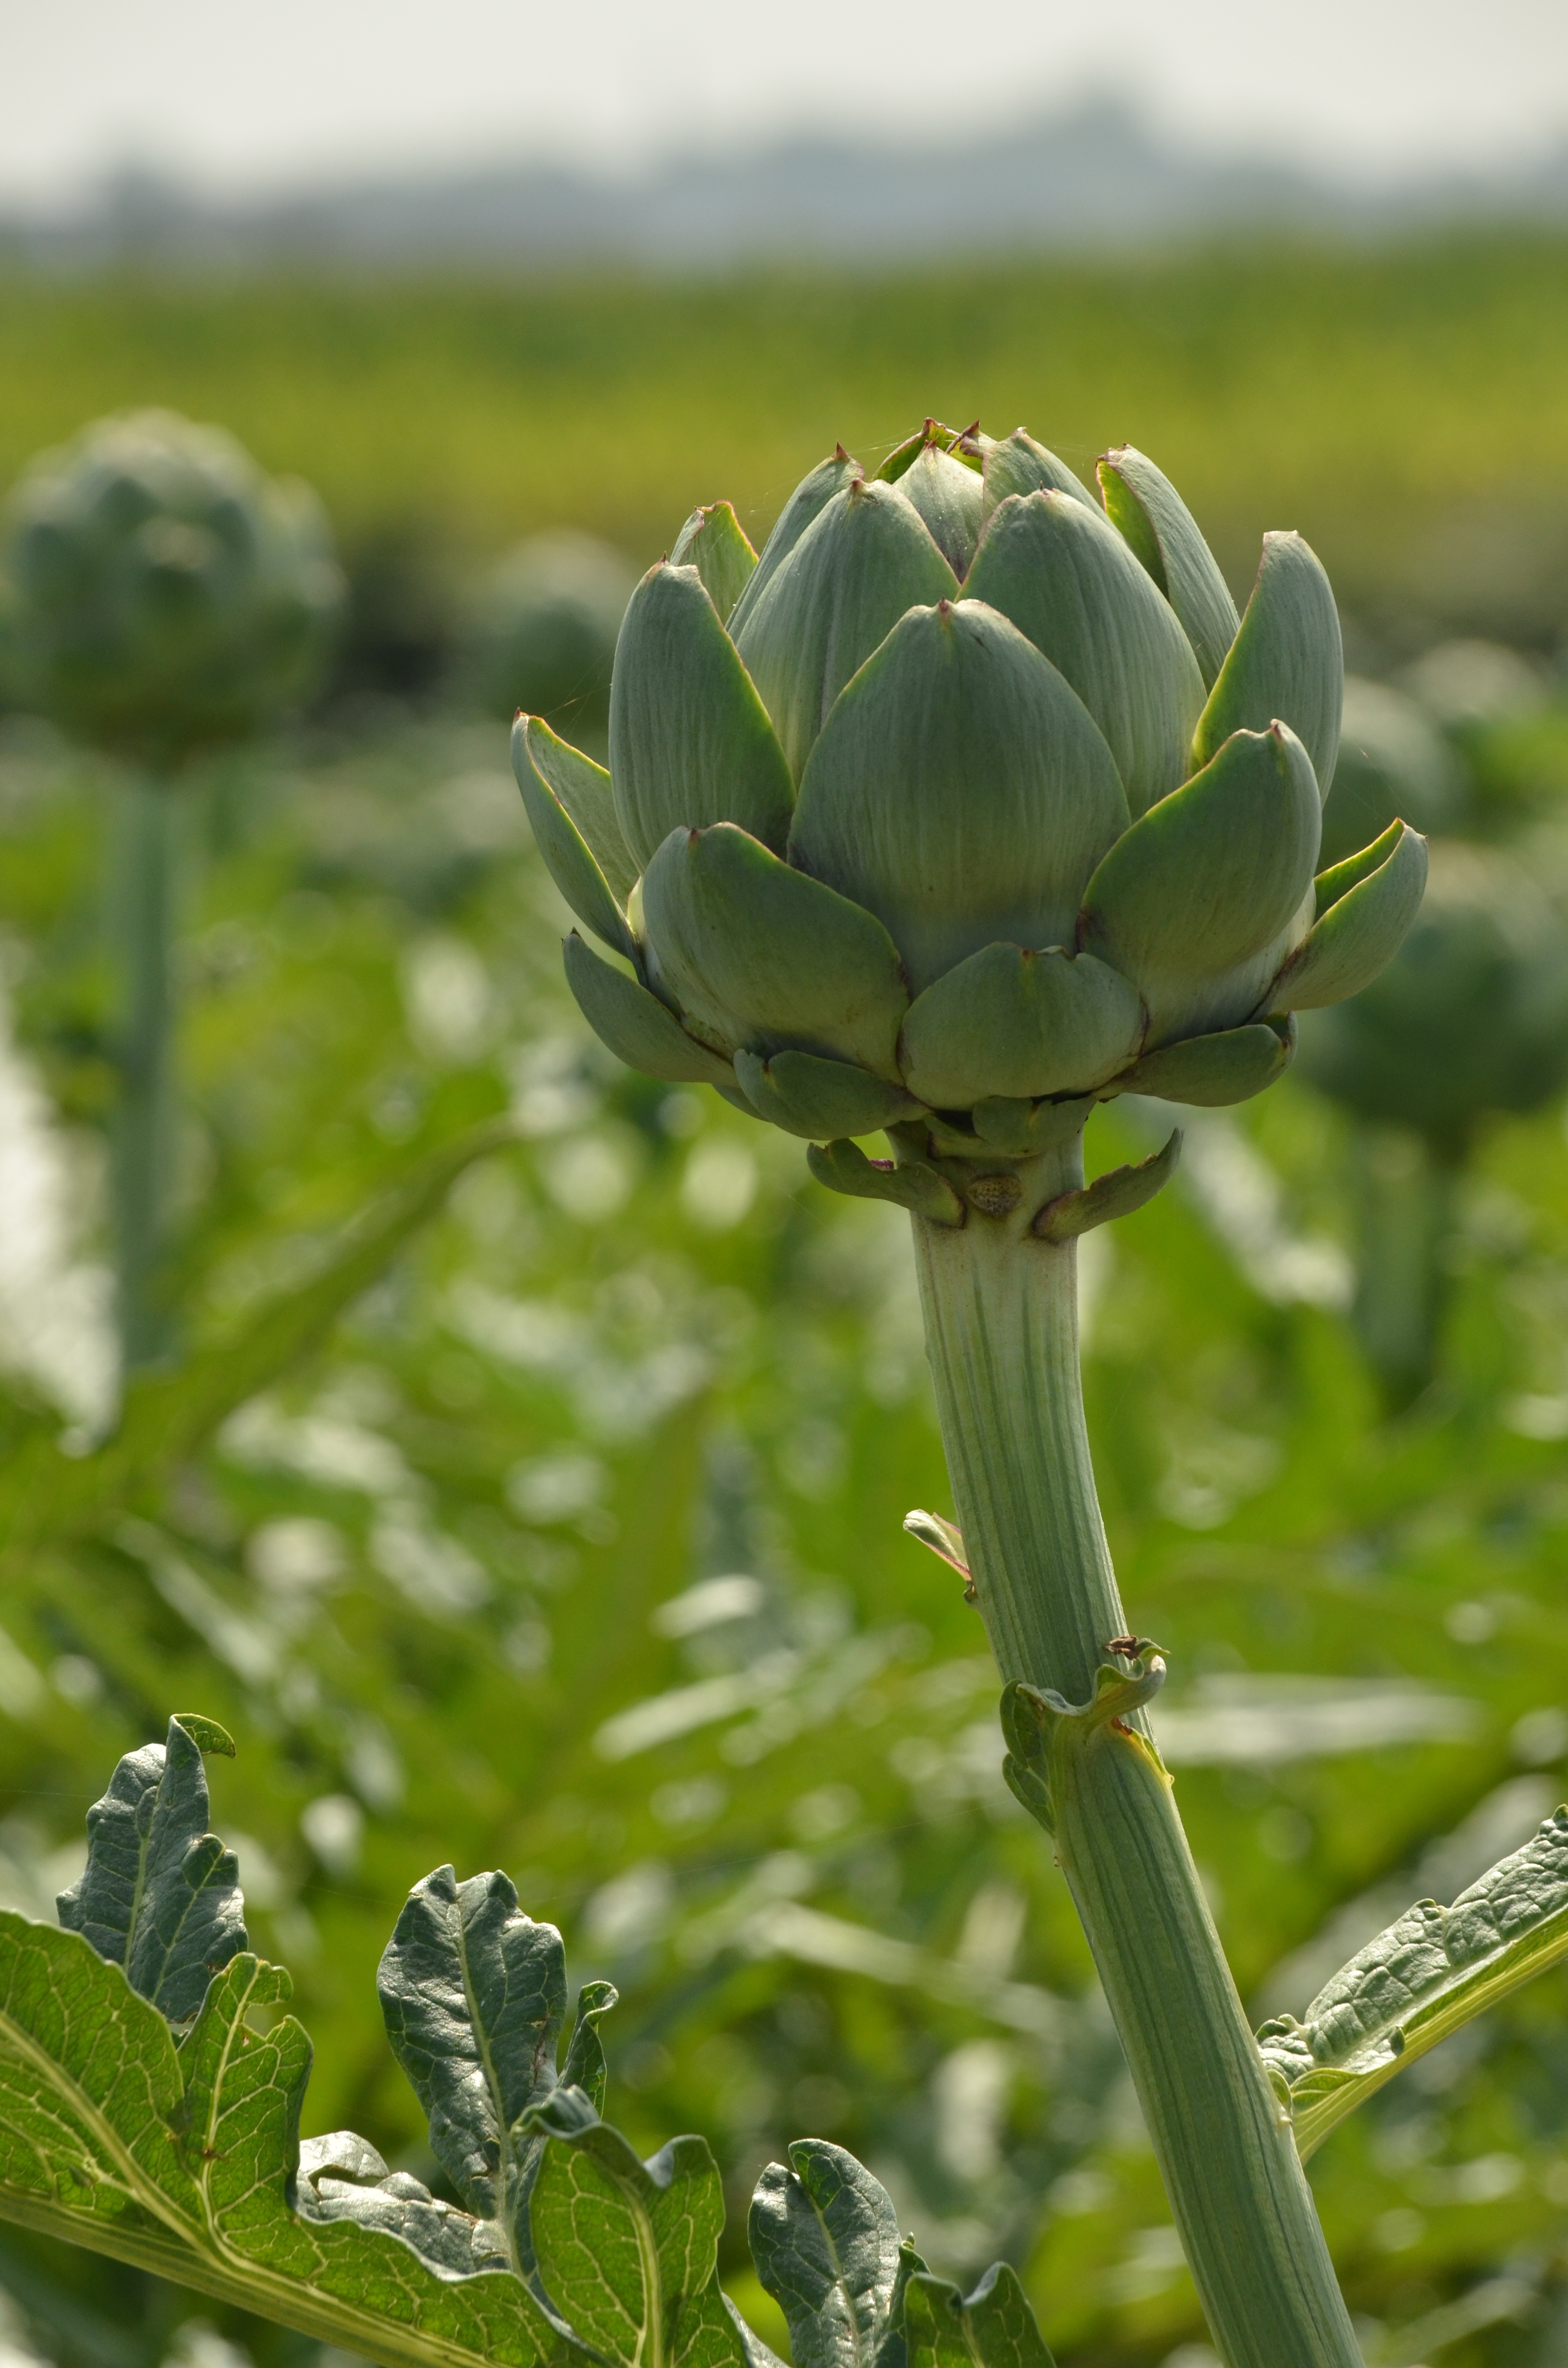
nature, grass, plant, field, meadow, flower, food, green, harvest, produce, vegetable, botany, flora, wildflower, artichoke, agricultural, thistle, production, macro photography, flowering plant, daisy family, remodeling, asterales, plant stem, land plant